Wanda Dubieńska

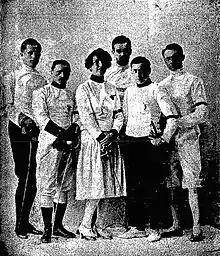
Wanda Dubieńska third from left 1922

Wanda Dubieńska born Nowak (12 June 1895 – 28 November 1968) was a Polish fencer, tennis player, cross-country skier and sport celebrity and the daughter of Julian Nowak. She competed in the women's individual foil event at the 1924 Summer Olympics. She was the first woman to represent Poland at the Olympics. Dubieńska was buried in the Rakowicki Cemetery.